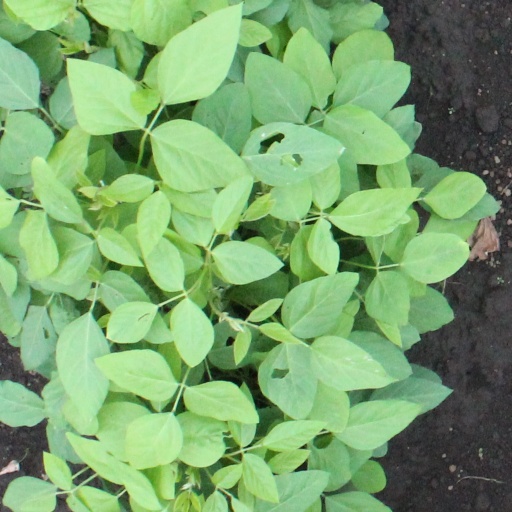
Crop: soybean